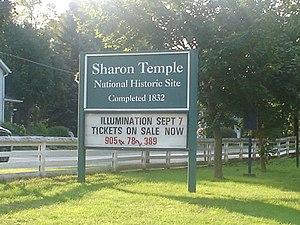
Le temple de Sharon est situé dans le village de Sharon, en Ontario, Canada. En général, il est connu comme le Sharon Temple. Le temple a été construit entre 1825 et 1831 par une secte schismatique quaker dirigé par David Willson. Le temple a été désigné comme lieu historique national du Canada en 1990.